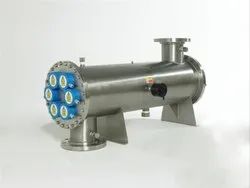
Label: Deebru_UV_disinfection_systems_for_wastewater